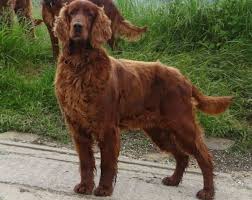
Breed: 207-n000011-Irish_setter